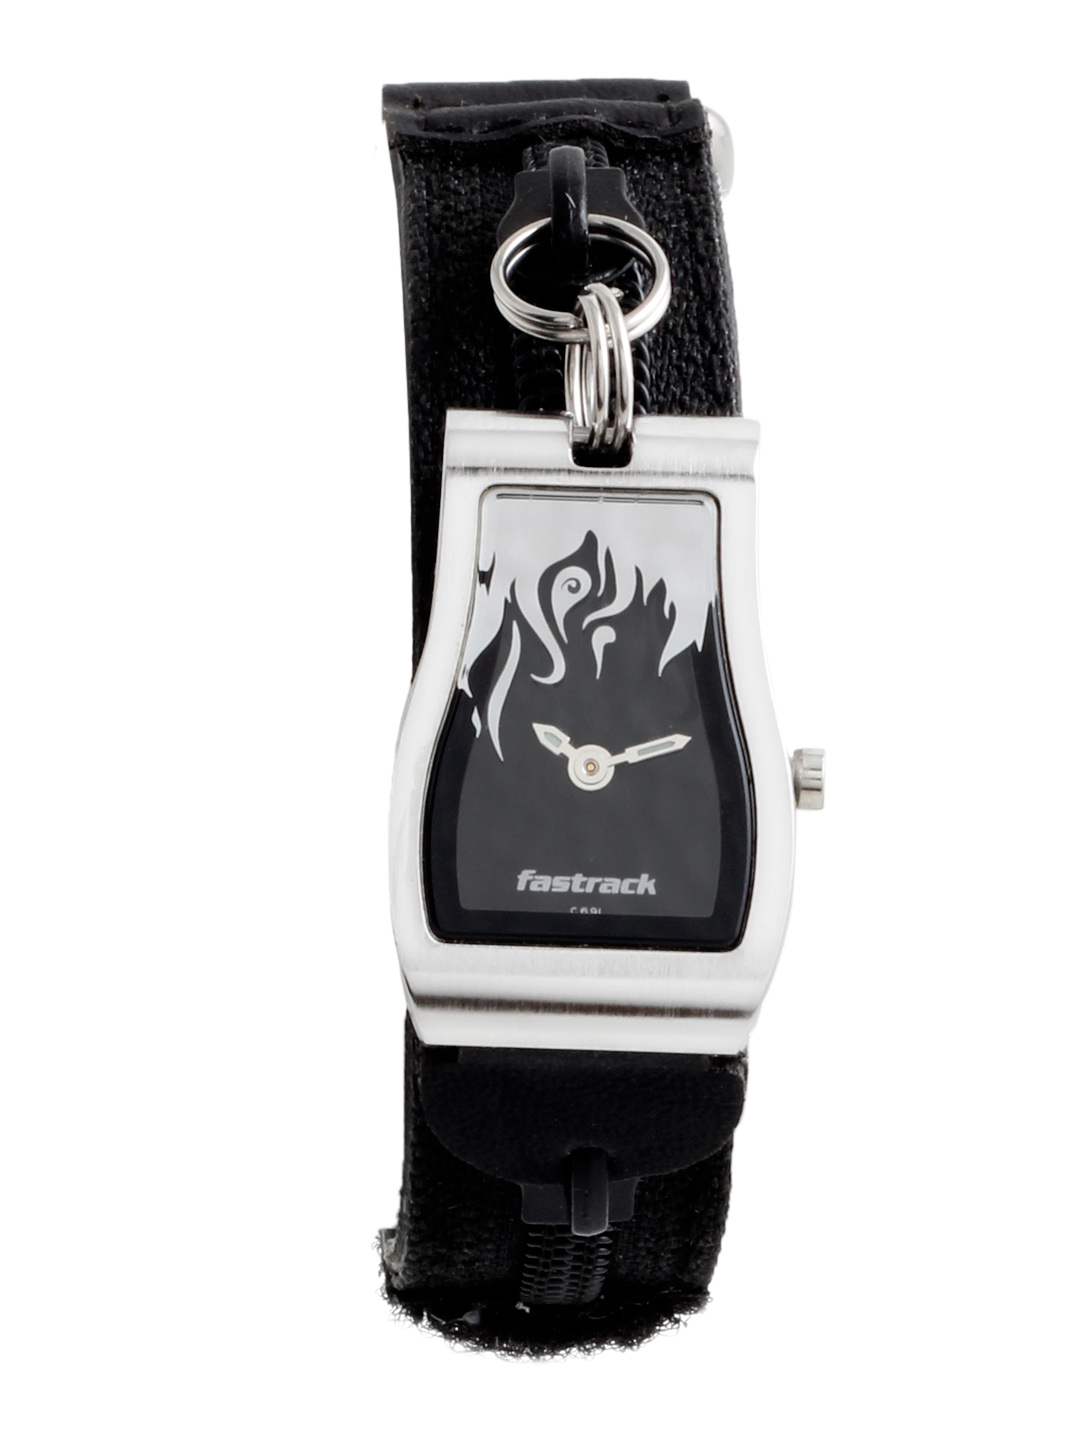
Fastrack Women Black Dial Watch
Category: Accessories / Watches / Watches
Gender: Women
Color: Black
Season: Winter 2016
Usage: Casual